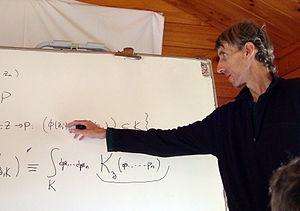
Clifford Henry Taubes, né à Rochester en 1954, est un professeur de mathématiques à Harvard qui travaille sur les théories de jauge en géométrie différentielle.